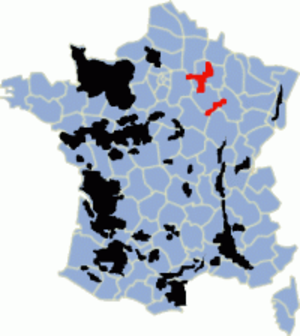
La révolte des vignerons de la Champagne en 1911, les « cossiers », est la seconde grande manifestation du début du XXᵉ siècle liée à la production de vin. Elle fait suite à la Révolte de 1907 dans le Languedoc bien que les viticulteurs champenois manifestent pour des raisons différentes.